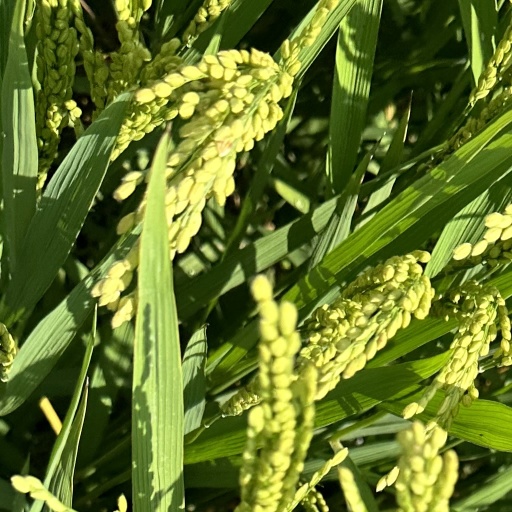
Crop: rice